Singapore at the 2016 Summer Olympics

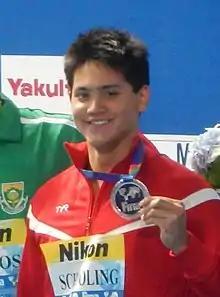
Swimmer Joseph Schooling won Singapore's first ever Olympic gold medal.

The following Singaporean competitors won medals at the Games. In the by discipline sections below, medalists' names are bolded.